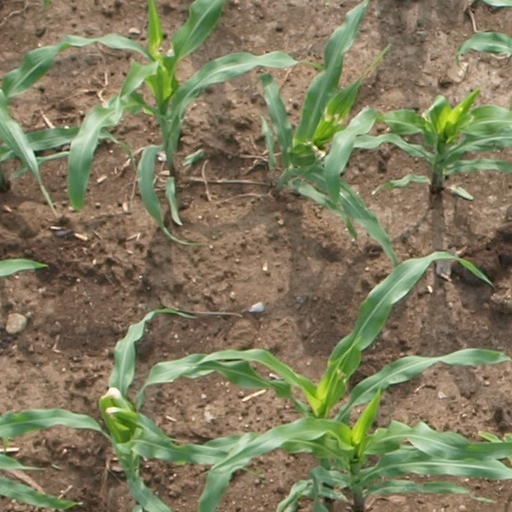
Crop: maize; corn